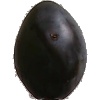
Label: Plum 3